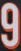
Number: 9